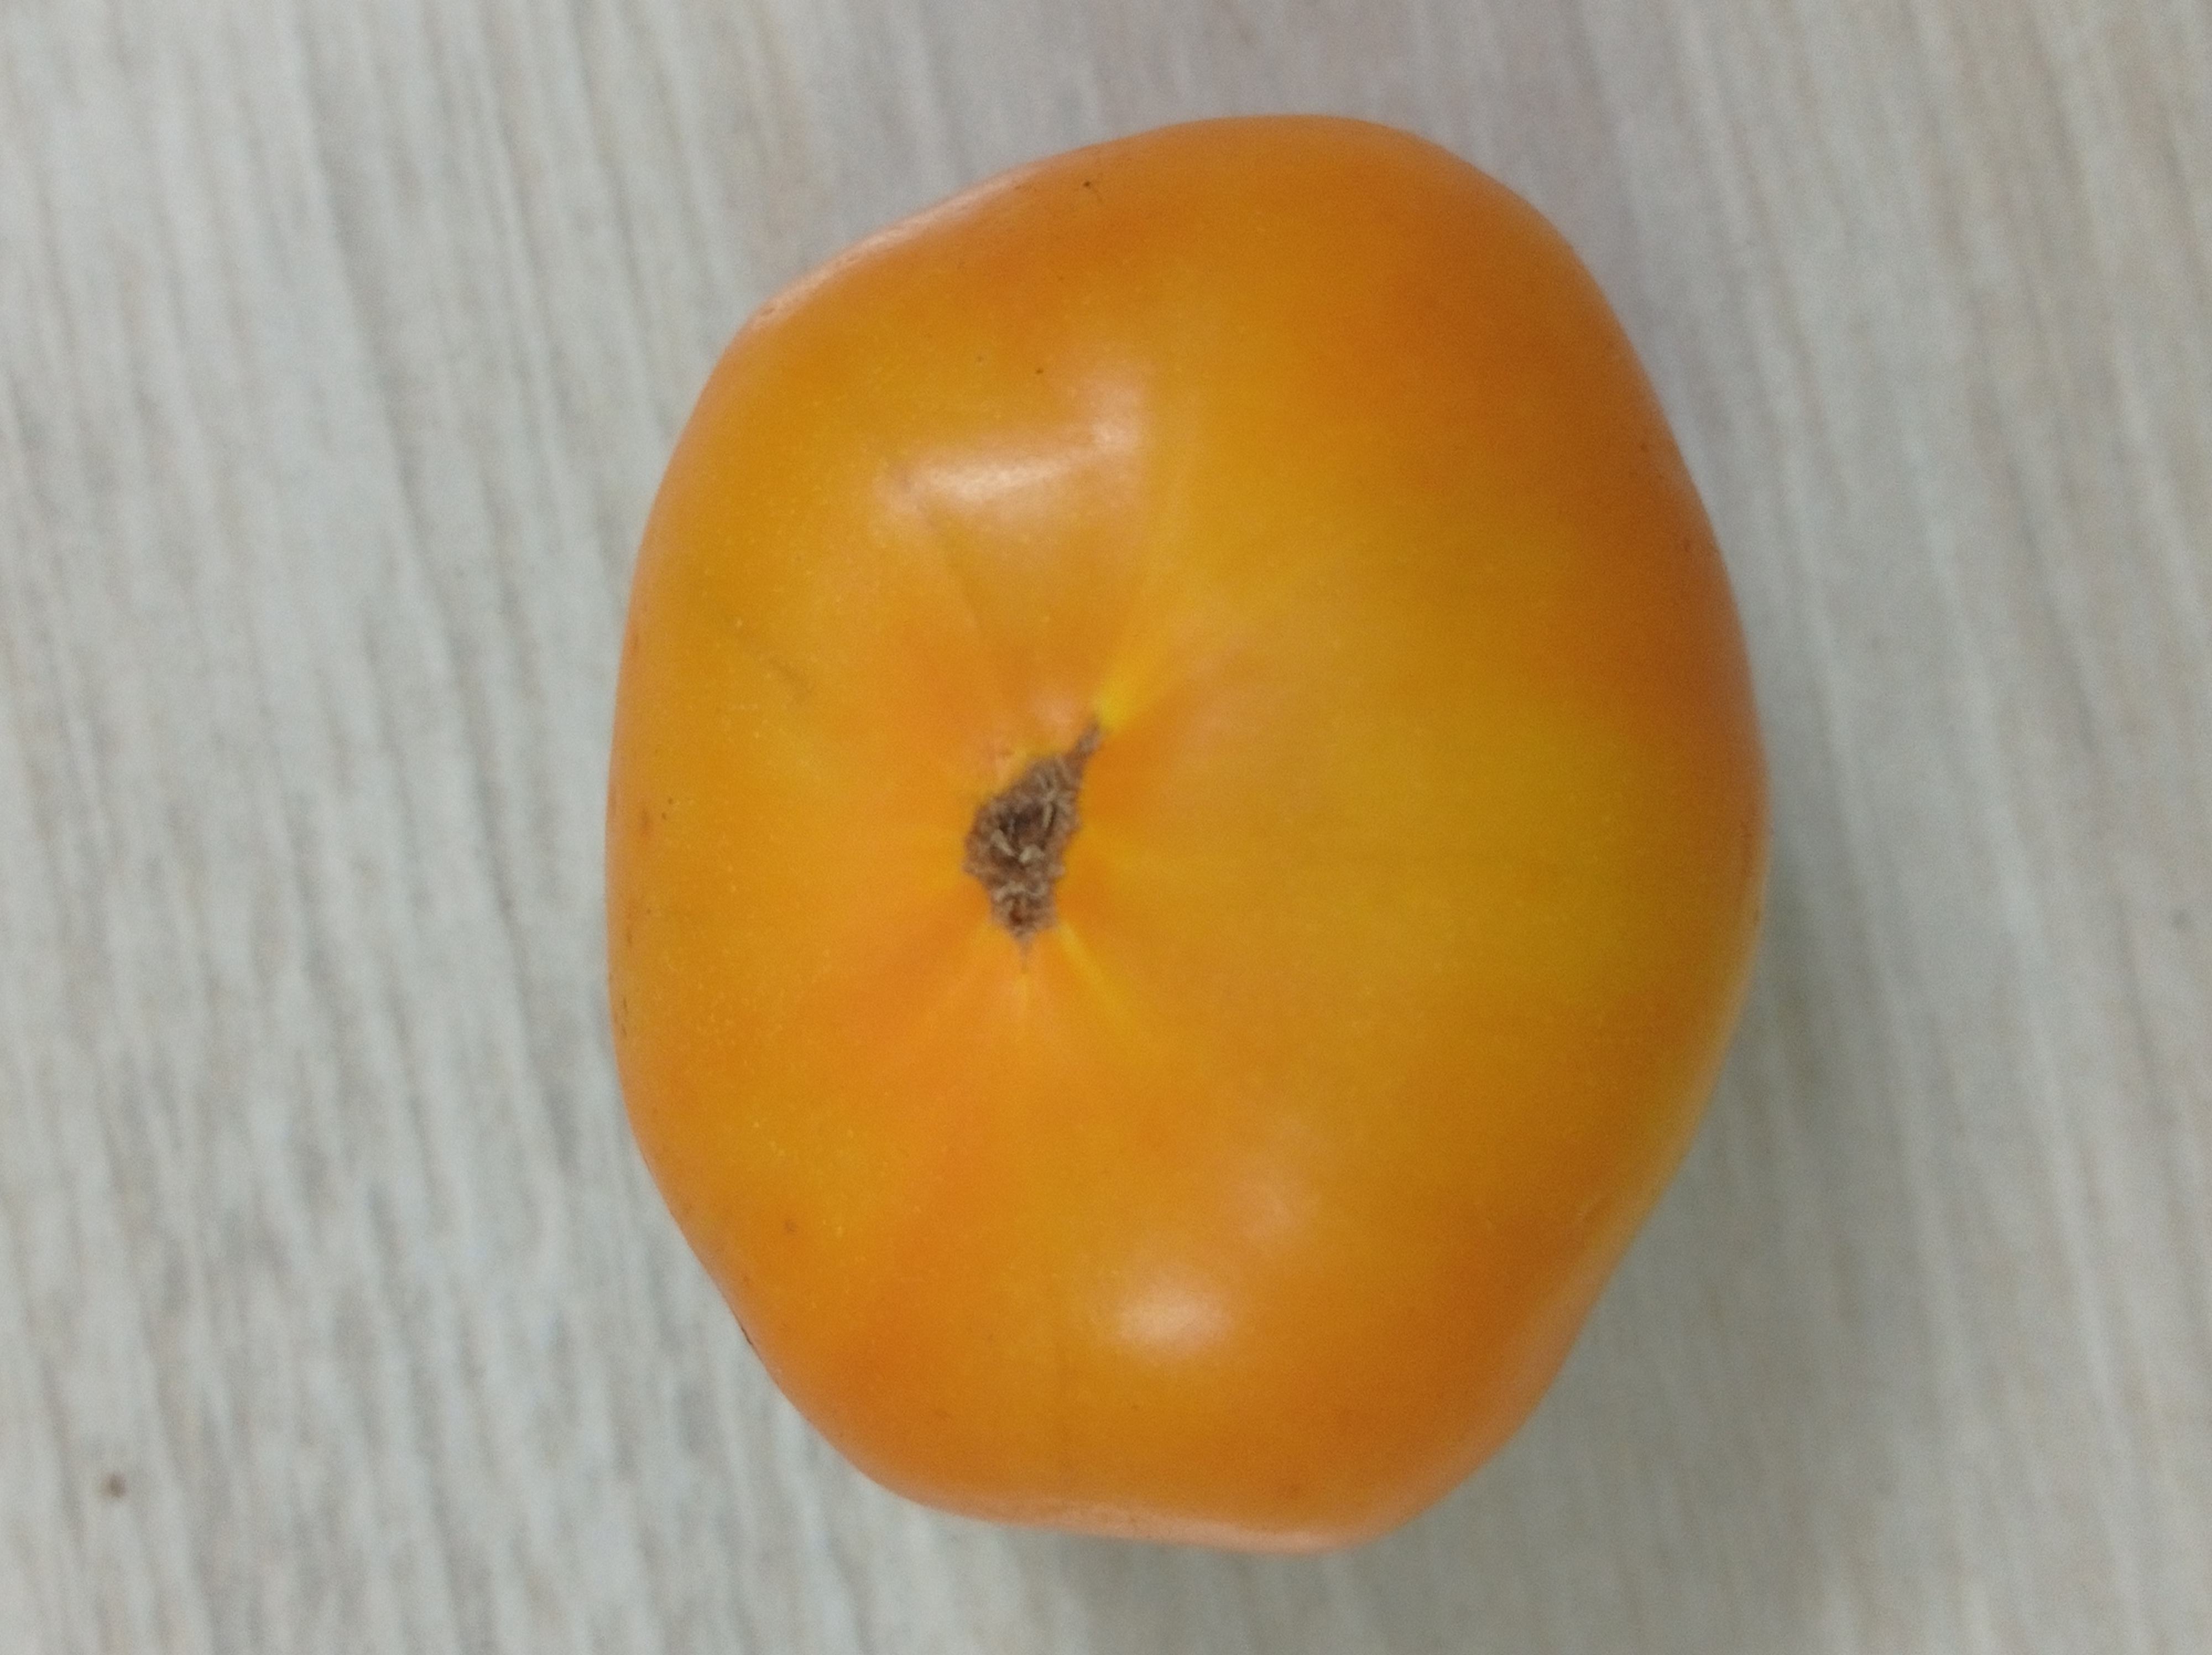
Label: Fresh